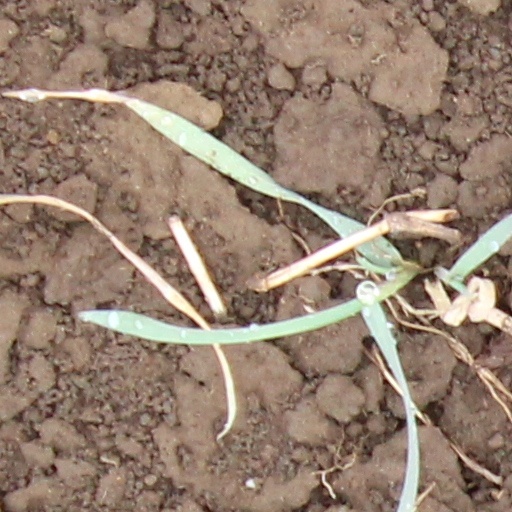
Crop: wheat